Joseph Woelfl

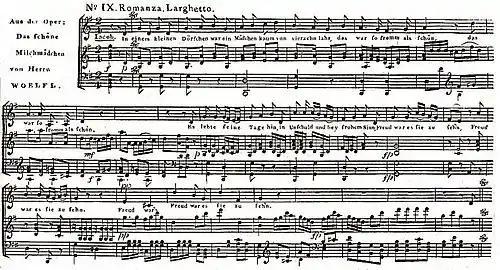
"Romanza" of the Opera "Das schöne Milchmädchen"

In 2006, German pianist recorded Woelfl's piano concertos 1, 5 and 6 in addition to the second movement from the piano concerto 4, which was otherwise a re-release of concerto 1. The piano concertos closely resemble the later piano concertos of Mozart, who had pioneered the genre; they can be distinguished from Mozart's works by the larger range of the piano, which had been extended shortly after Mozart's death. Nataša Veljković has since recorded the 2nd and 3rd Piano Concertos and the Concerto da Camera in E-flat major (1810) on CPO.